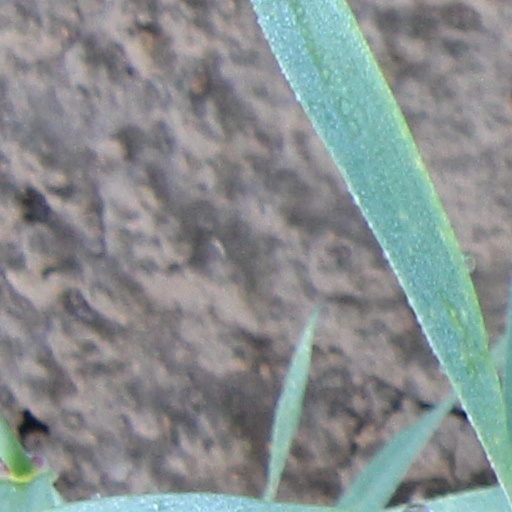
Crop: wheat